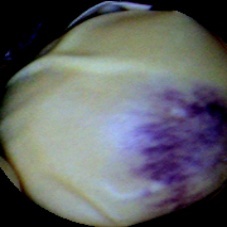
Label: Spotted